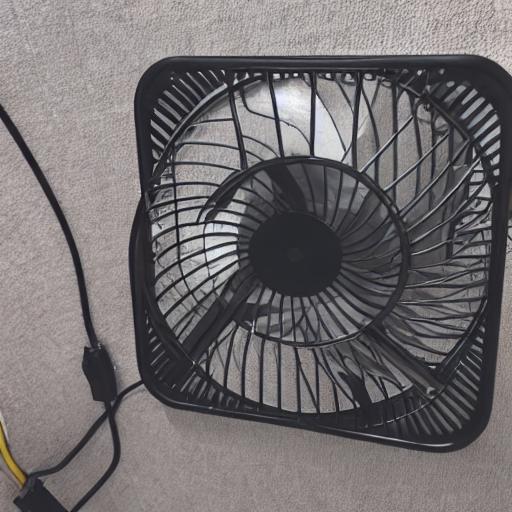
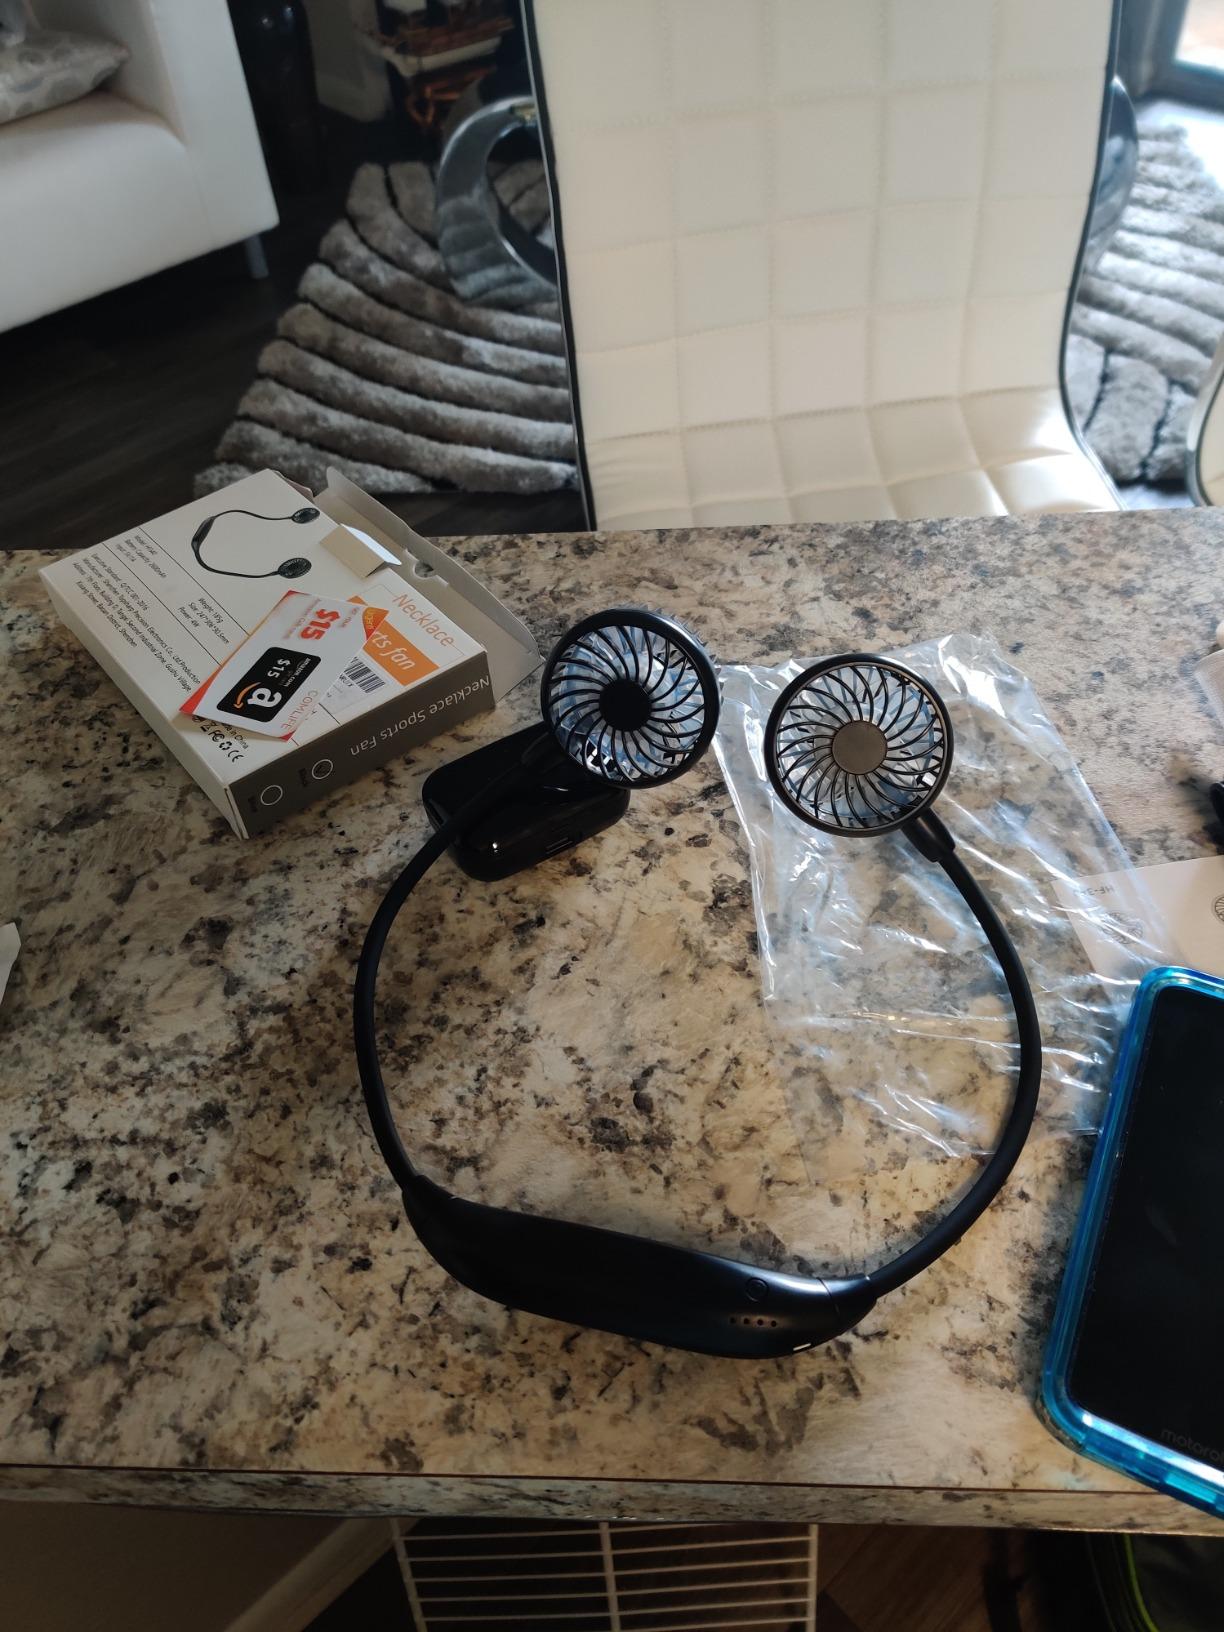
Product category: fan
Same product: no